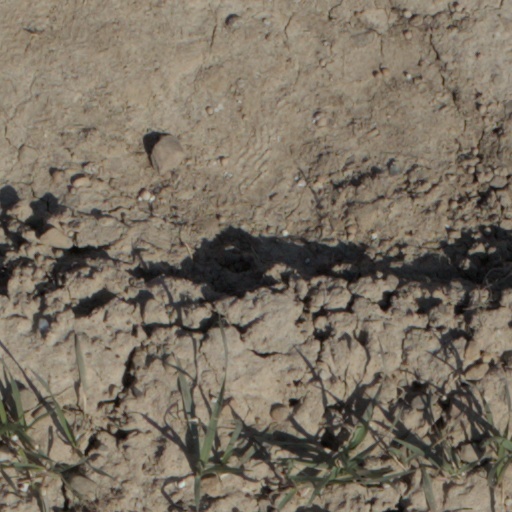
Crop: wheat